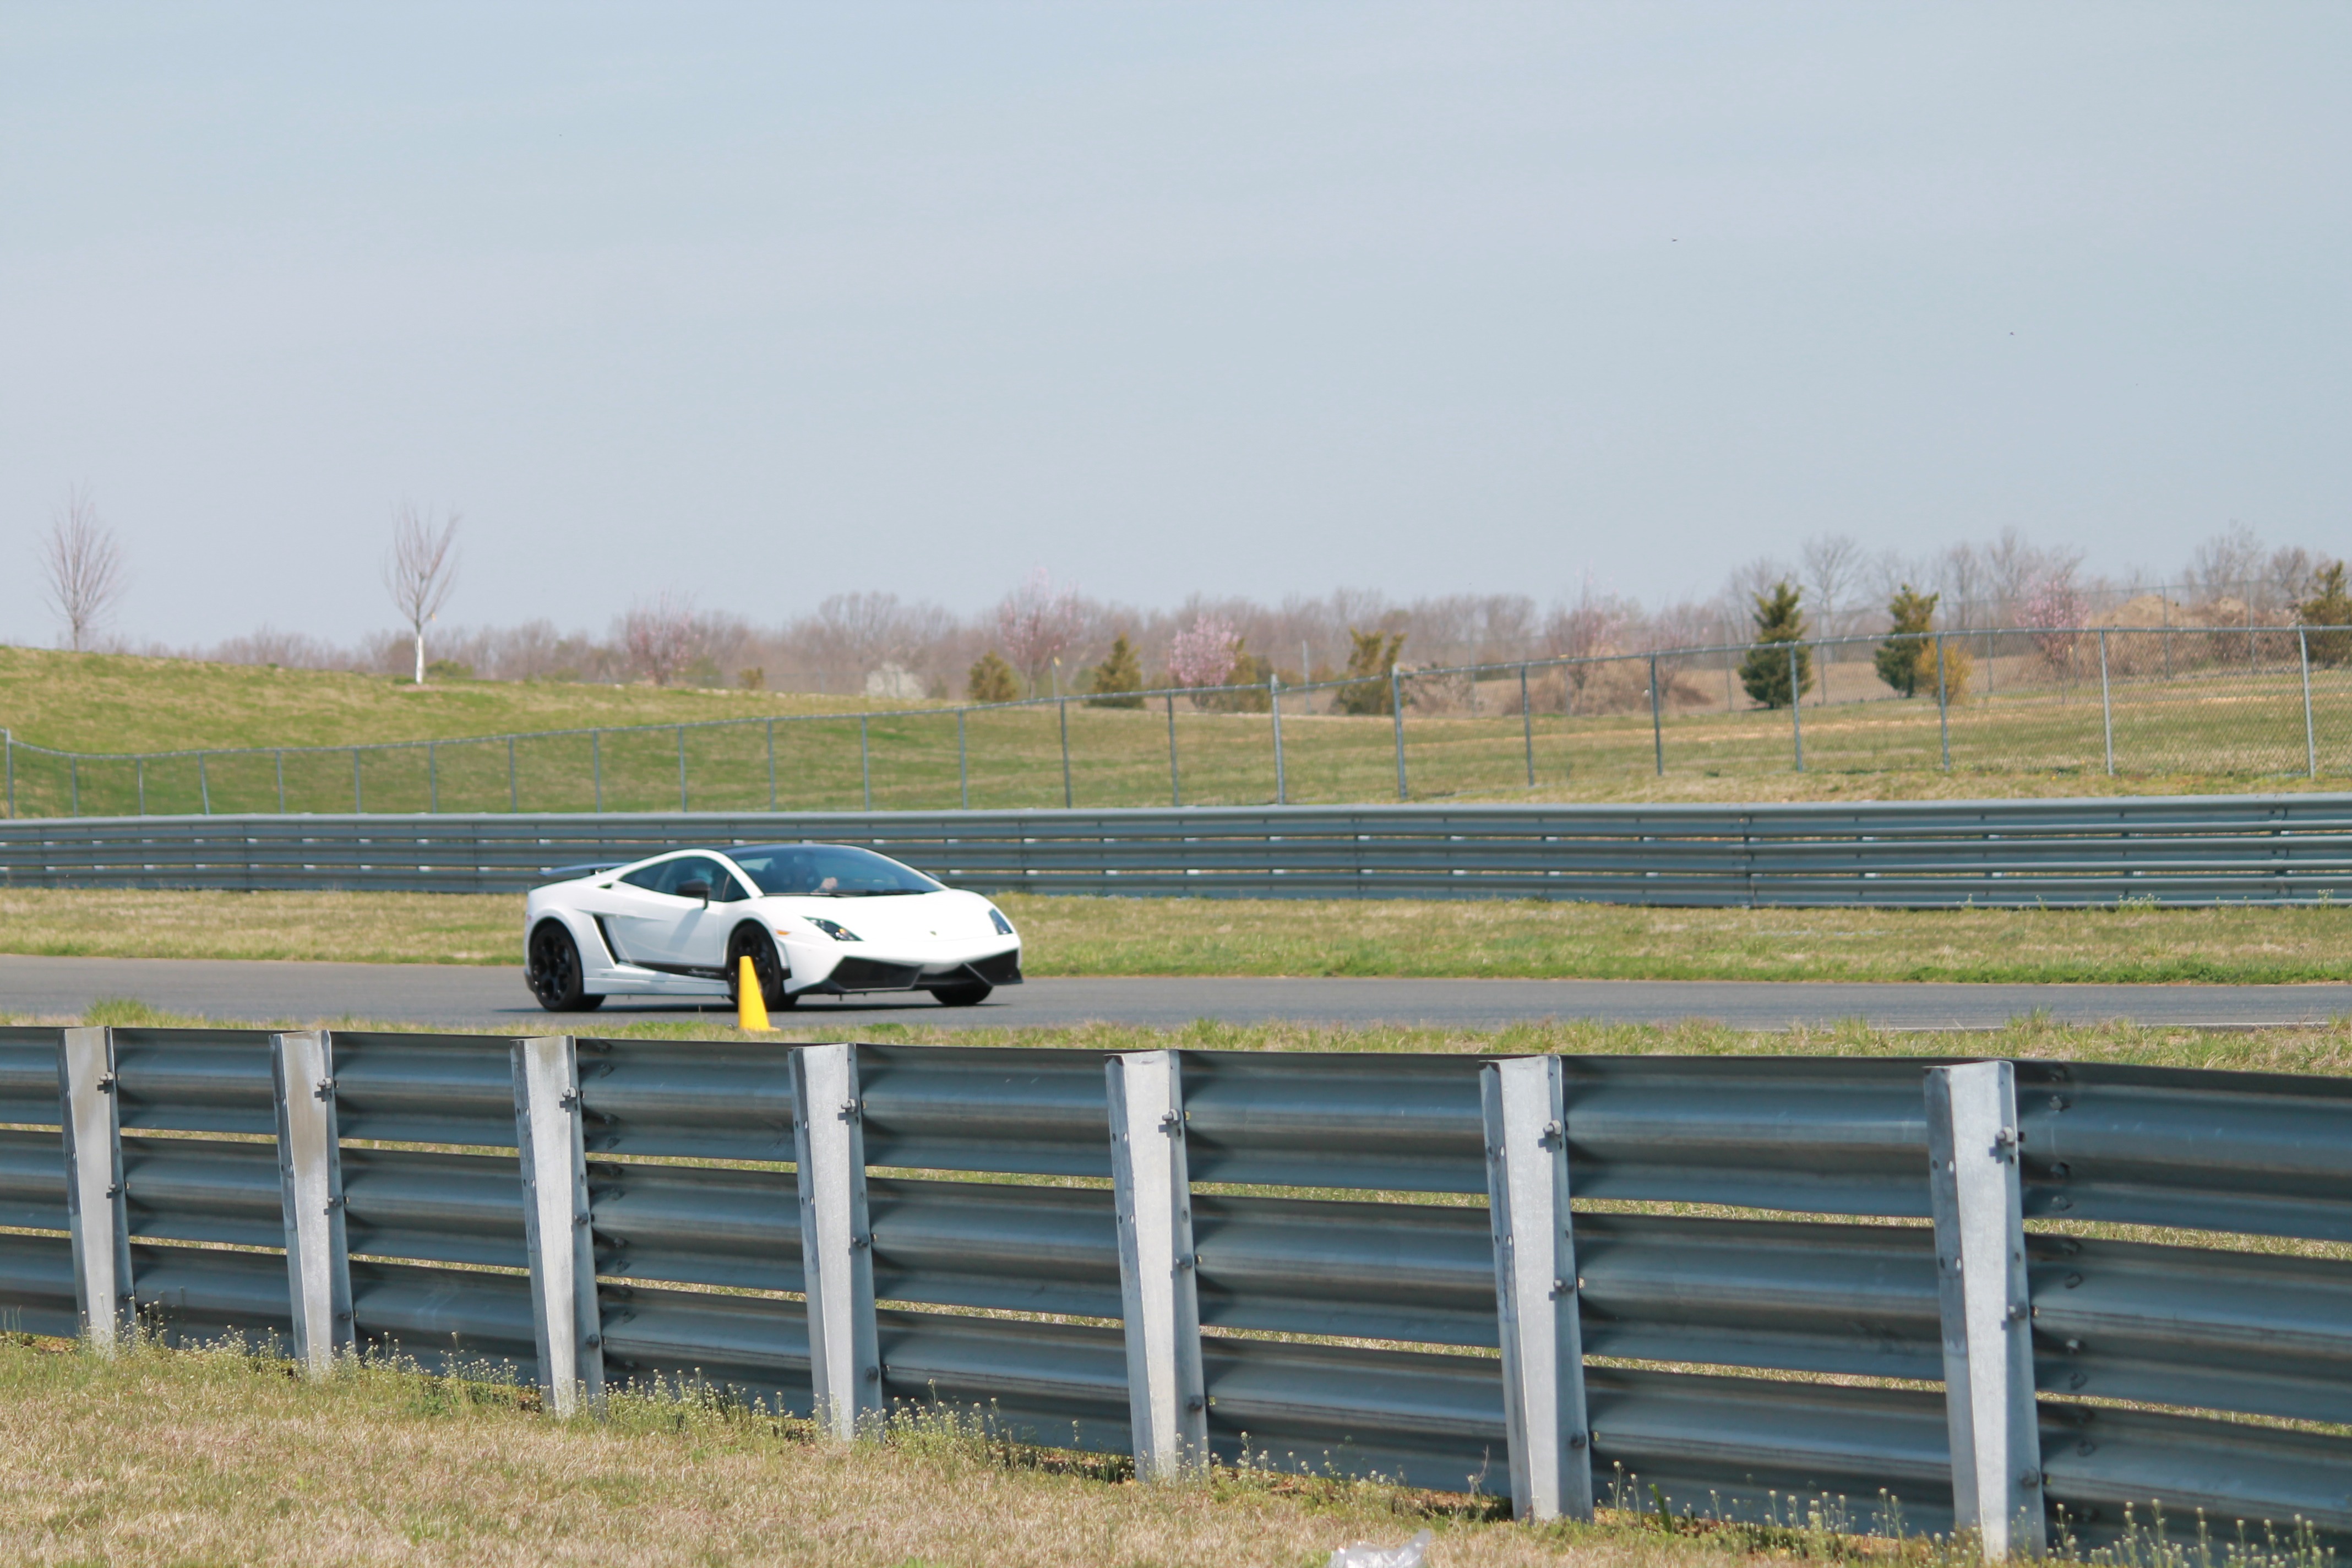
grass, fence, car, field, farm, automobile, driving, transportation, transport, vehicle, drive, pasture, auto, agriculture, automotive, motor, race track, lamborghini, rural area